Leonard Nimoy

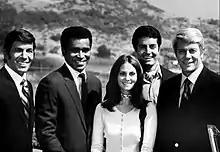
Nimoy with "" cast in 1970

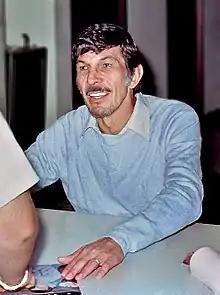
Nimoy at a 1980 sci-fi convention

Nimoy won acclaim for a series of stage roles. In 1971 he played the starring role of Tevye in "Fiddler on the Roof", which toured for eight weeks. Having performed in the Yiddish theater as a young man, he said the part was like a "homecoming" for him because his parents, like Tevye, also came from a shtetl in Russia and could relate to the play when they saw him in it. Later that year he starred as Arthur Goldman in "The Man in the Glass Booth" at the Old Globe Theater in San Diego.